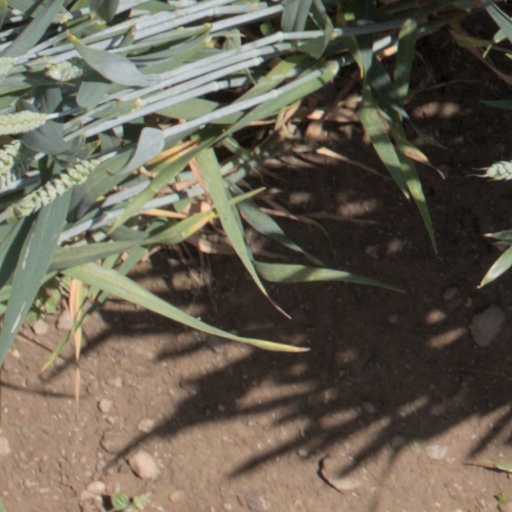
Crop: wheat